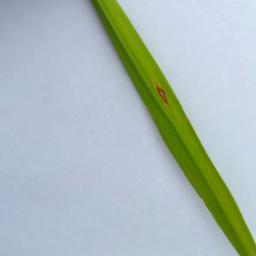
Label: Rice___Leaf_Blast